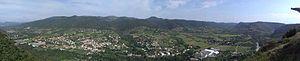
Vue générale sur Saint-Julien-en-Saint-Alban, Rompon, etc. depuis le château de Saint-Alban
Saint-Julien-en-Saint-Alban est une commune française, située dans le département de l'Ardèche en région Auvergne-Rhône-Alpes.